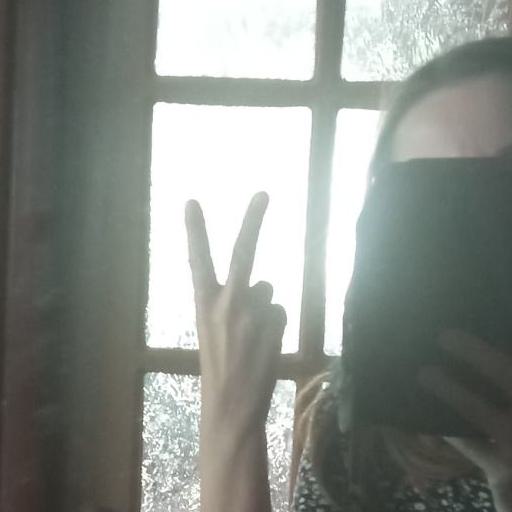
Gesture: peace_inverted